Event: Nepal Earthquake
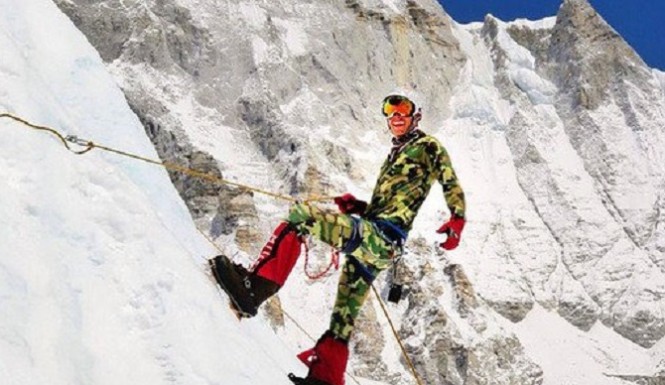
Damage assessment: no_damage